Electricity sector in Taiwan

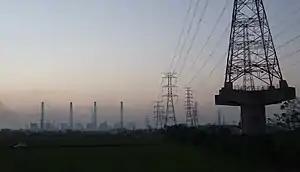
Electricity transmission line in Taichung.

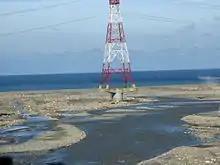
Electricity transmission line river crossing in Yunlin County.

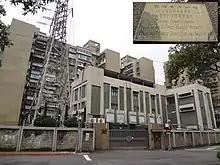
Primary Substation in Taipei.

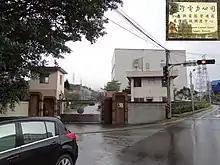
Dispatch center in Keelung.

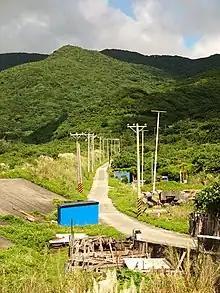
Electricity distribution line in Orchid Island, Taitung County.

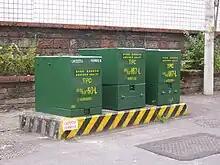
Distribution transformers.

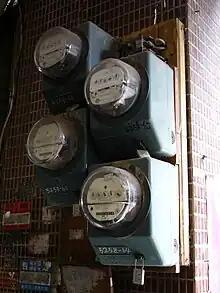
Taipower customer kWh meters

As of end of 2013, Taiwan owned a total of 17,054 km length of transmission line with the voltage levels of the transmission system are 345 kV and 161 kV. All of the transmission lines are fully owned by Taipower. The total length of the distribution line is 351,474 km and it goes up deep as the 4th level for underground distribution.